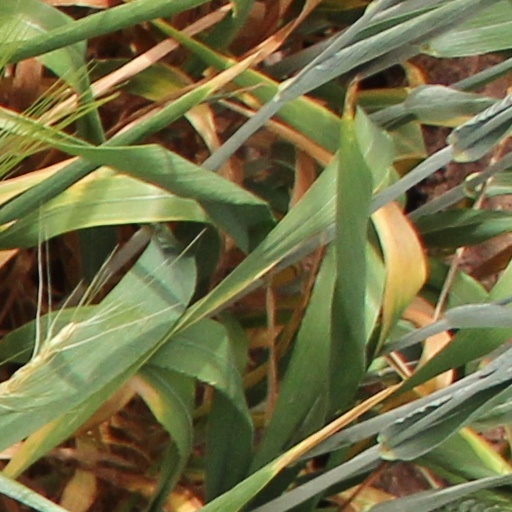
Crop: wheat